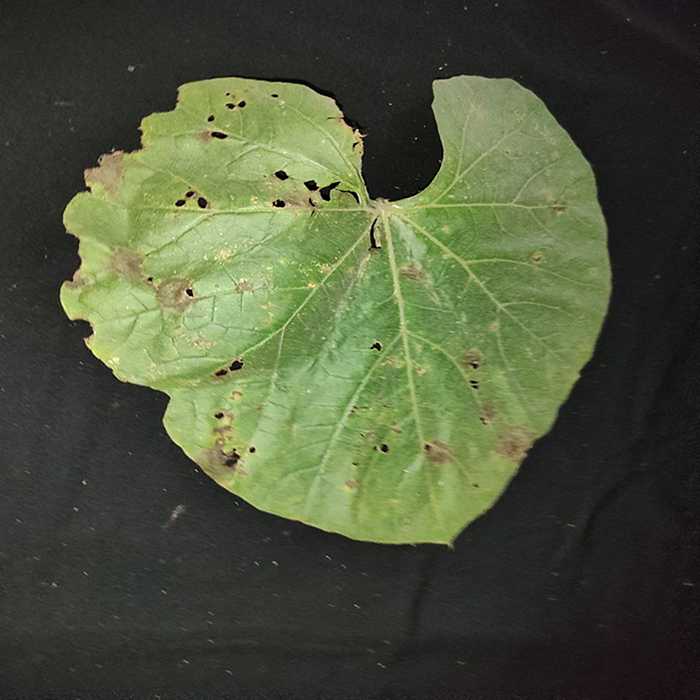
Plant: Bottle gourd
Label: Anthracnose